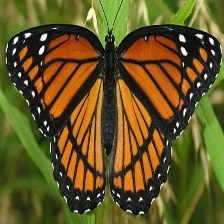
Species: VICEROY
Butterfly family (ImageNet category): monarch